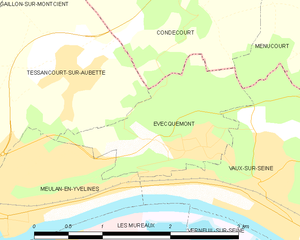
Carte des communes françaises Évecquemont